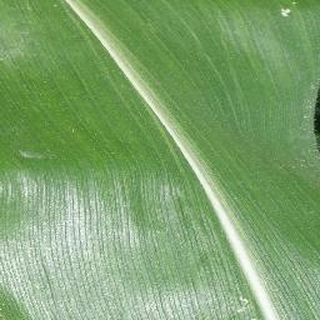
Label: healthy_corn